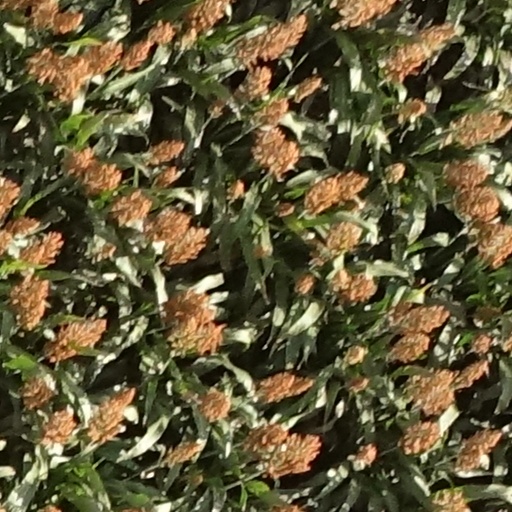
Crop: sorghum